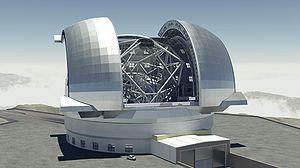
L'observatoire Farpoint est un observatoire astronomique du Northeast Kansas Amateur Astronomers' League. Il est situé à 34 km au sud-ouest de Topeka, Kansas, États-Unis, près de Auburn dans le Kansas, sur des terrains de la Mission Valley High School.
Chomsong est un observatoire astronomique construit vers l'an 500 près du mont Taesong à Pyongyang, alors capitale du royaume coréen de Goguryeo. Des fouilles récentes réalisées à l'ouest des vestiges du palais royal d'Anhak ont permis de le localiser. Il était constitué d'une installation rectangulaire centrale entourée par une structure heptagonale en pierre taillée rappelant le style du Cheomseongdae, l'observatoire du royaume de Silla à Gyeongju construit au VIIᵉ siècle.
Le Télescope géant européen, en anglais Extremely Large Telescope, est un télescope terrestre, faisant partie de la série des trois télescopes géants en cours de construction, qui doit être inauguré en 2025. Construit par l'Observatoire européen austral il doit permettre des avancées majeures dans le domaine de l'astronomie grâce à son miroir primaire d'un diamètre de 39 mètres.